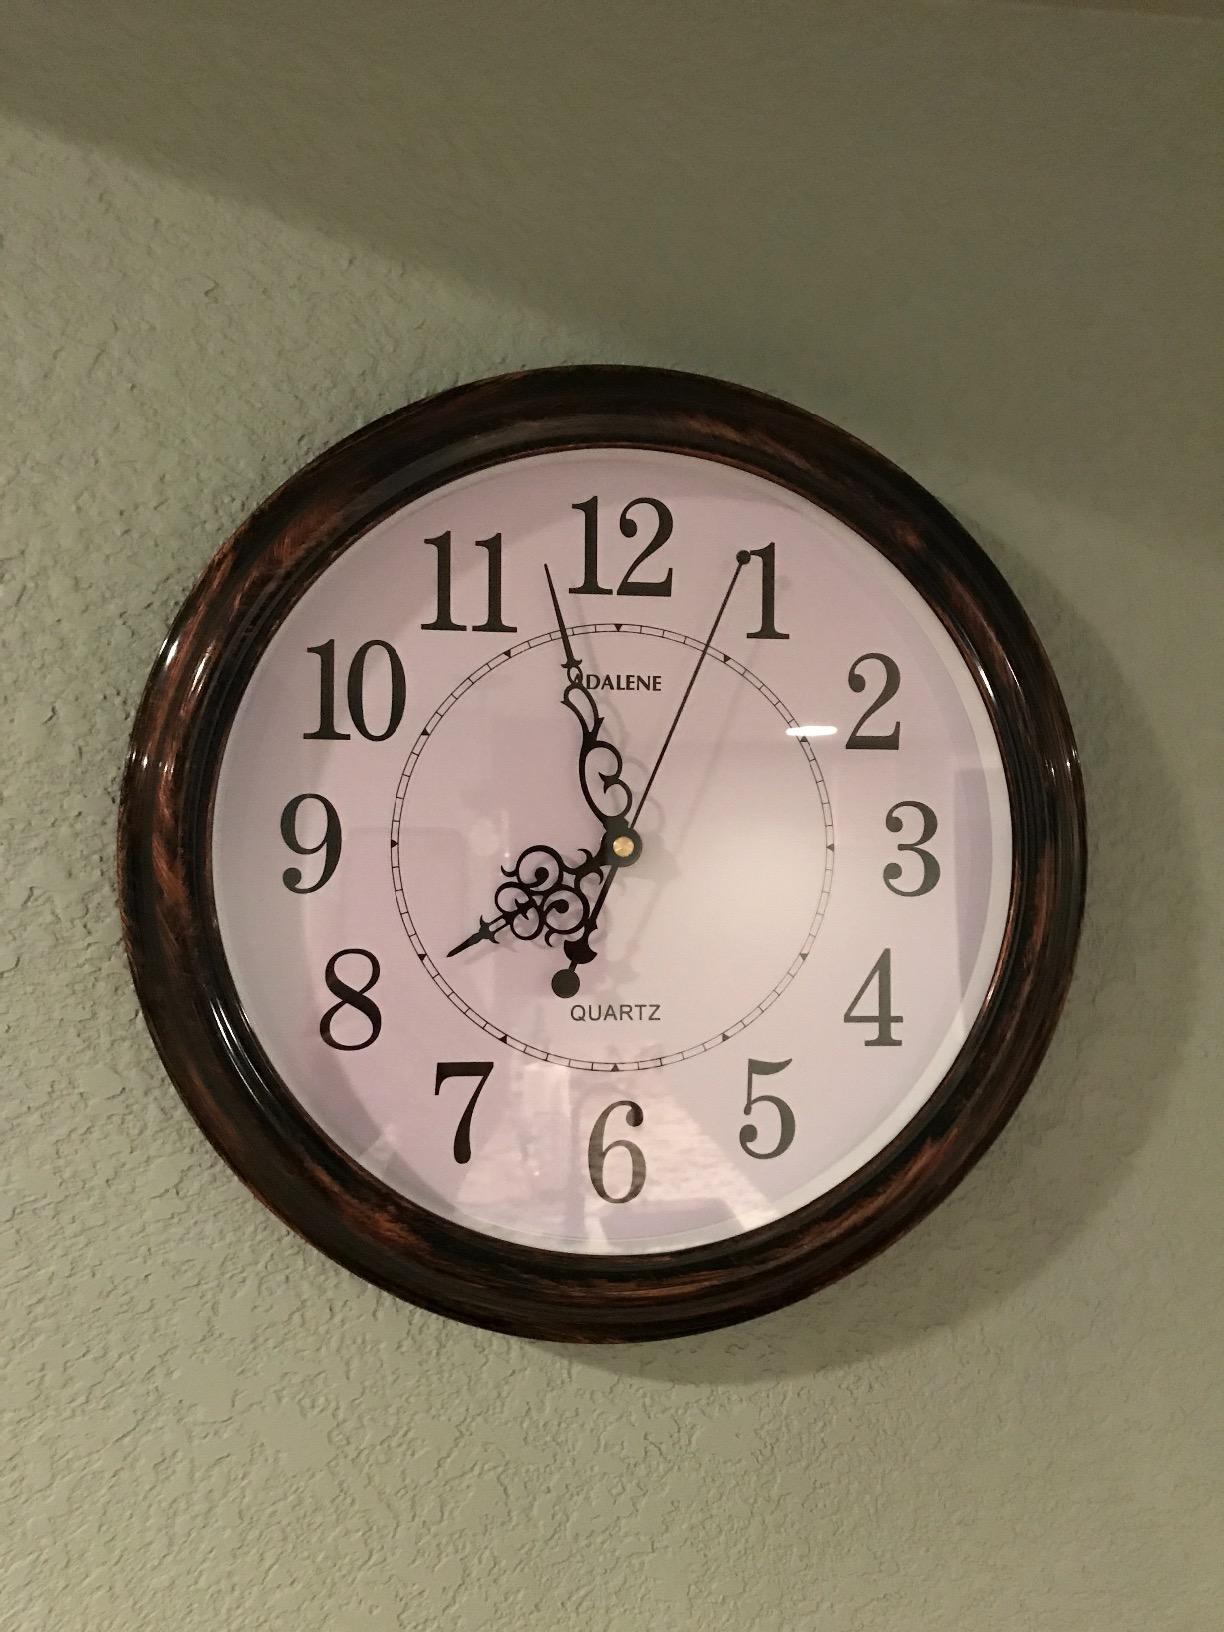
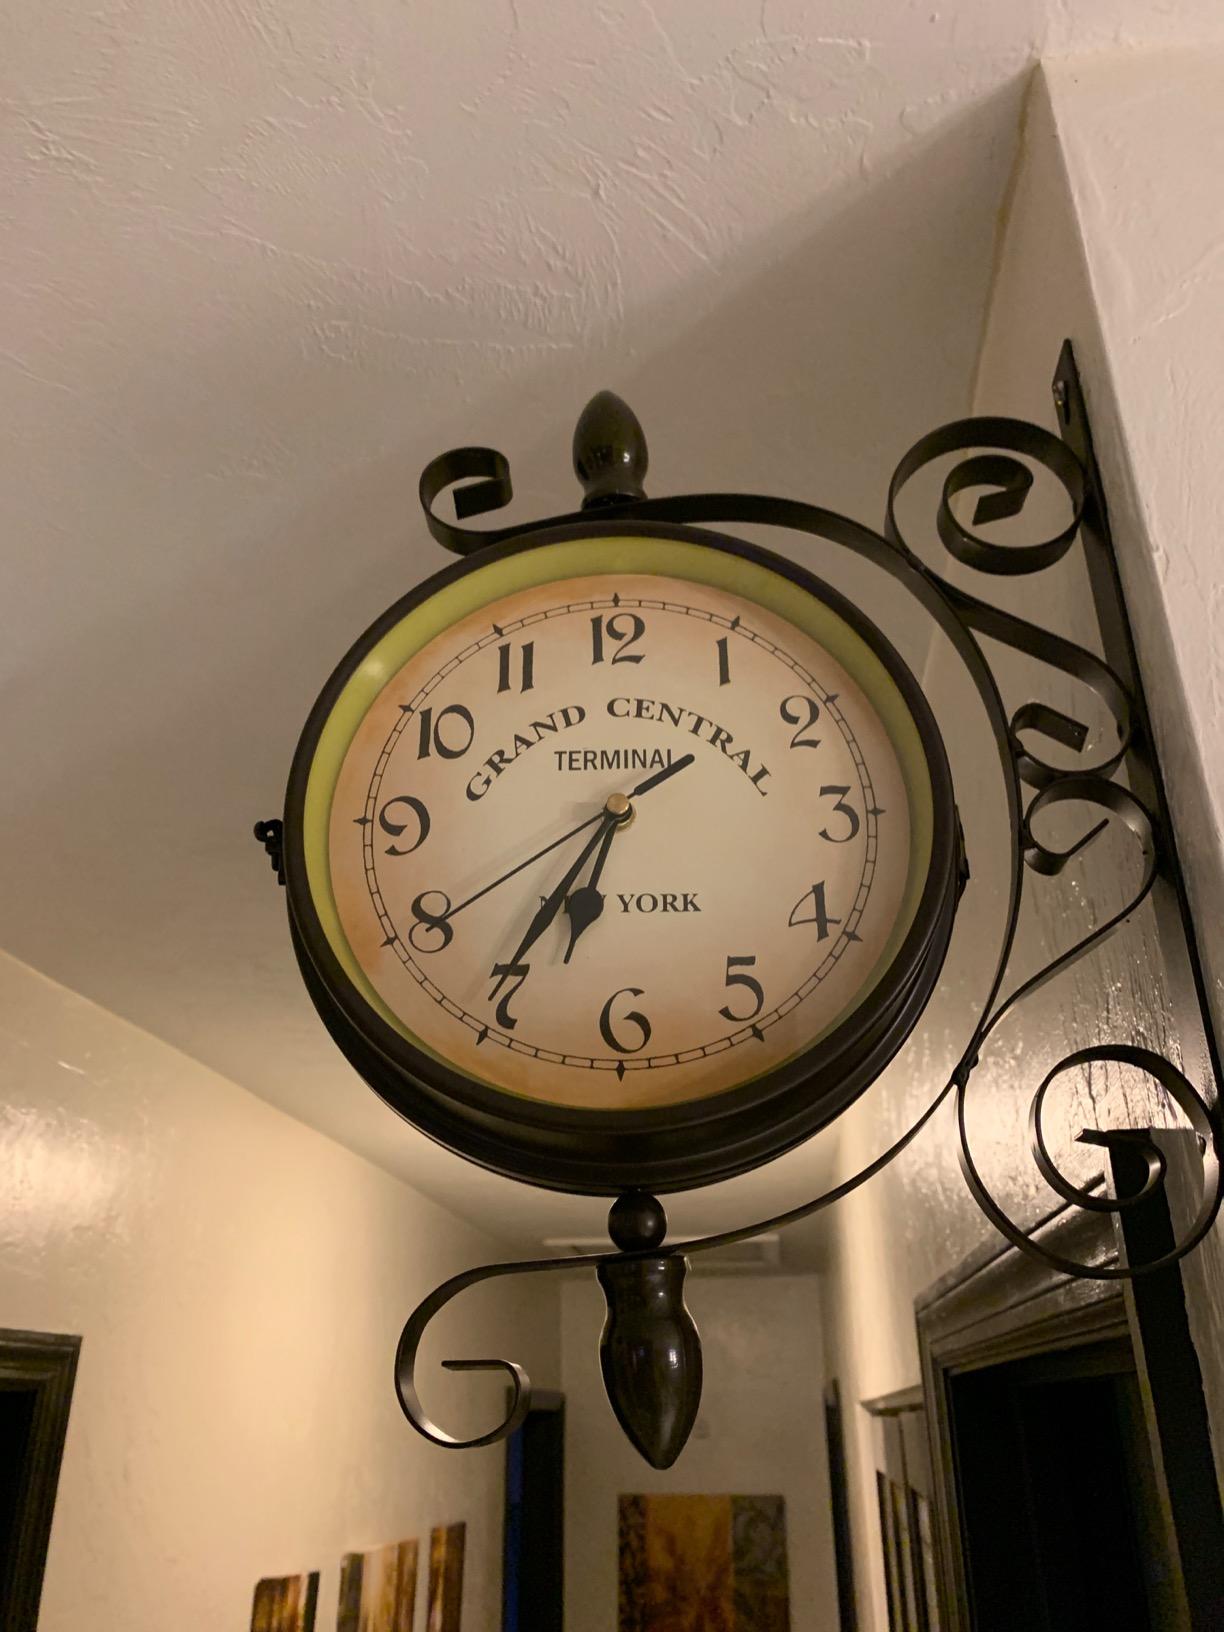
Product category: clock
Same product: no